Deathtrap (play)

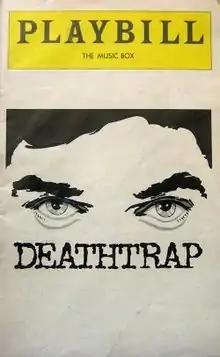
First Broadway program (1979)

Deathtrap is a 1978 American play written by Ira Levin with multiple plot twists driving its play within a play story. It is in two acts with one set and five characters. It holds the record for the longest-running comedy-thriller on Broadway, and was nominated for four Tony Awards, including Best Play. "Deathtrap" was well received by many and has been frequently revived. It was adapted into a film starring Michael Caine, Christopher Reeve and Dyan Cannon in 1982.